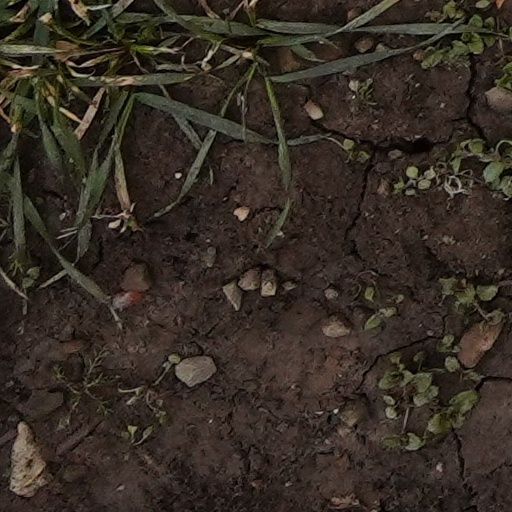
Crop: wheat